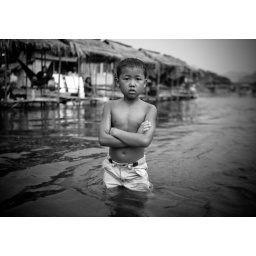
Laos boy in the river